Csikós Post

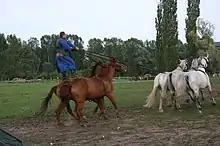
"Hungarian Post" riding performance

The melodic line in which the piece transitions to C major is a variation on a melody from Franz Liszt's Hungarian Rhapsody No. 2.